Thomas Ammann

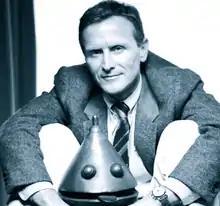
Thomas Ammann with Max Ernst's "Mon ami Pierrot"

Ammann was an early supporter in the fight against AIDS. On May 2, 1988, Ammann orchestrated a benefit auction that raised nearly $2 million. Ammann convinced his artist friends from Jasper Johns to Cy Twombly to donate works to the auction he co-hosted with Patricia Buckley, the proceeds of which went to the supportive care programme of St. Vincent's Hospital and Medical Center of New York.